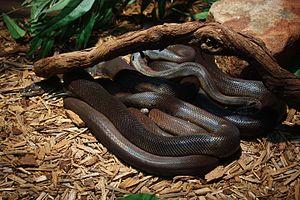
Le Python de Macklot est une espèce de serpents de la famille des Pythonidae.